Prosper Marilhat

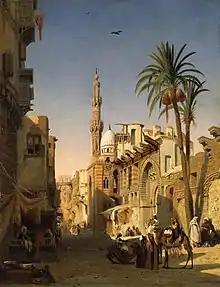
Prosper Marilhat: "Place de l’Esbekieh au Caire"

From 1840 to 1844, Marilhat painted a number of works inspired by his travels including "Ruines de la mosquée El-Hakem au Caire", said to have captured the monumentality of the ruins and the romanticism of the location. Theophile Gautier was deeply moved by his "Place de l’Esbekieh au Caire", remarking: "On seeing this painting, I became sick at heart, and yearned for the Orient, in which I had not yet set foot." At the Salon of 1844, his "Souvenir des bords du Nil" was praised, as was "Arabes syriens en voyage", now in the Musée Condé, Chantilly.